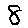
Label: 8